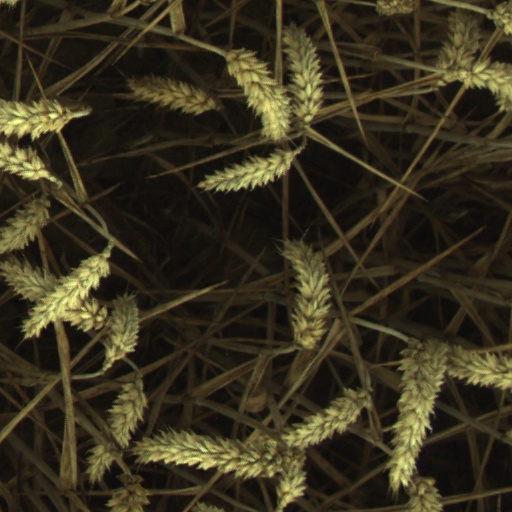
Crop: wheat